Lennart Meri

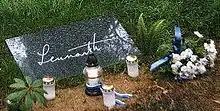
Meri's grave at Forest Cemetery in Tallinn.

Diagnosed with a brain tumor in mid-2005 after experiencing strong headaches, Meri underwent surgery in August. The tumor was found to be malignant and he died on the morning of 14 March 2006, fifteen days before his 77th birthday, after being hospitalized in Tallinn for months. In a televised national speech, his successor, President Arnold Rüütel, said, "In his nine years as head of state, Meri both restored the presidency and built up the Republic of Estonia in the widest sense." Finnish President Tarja Halonen stated, "The Finnish nation lost in Lennart Meri a close and sincere friend and the world, a great statesman who was one of the leading architects of the post-Cold War world." Latvian President Vaira Vīķe-Freiberga said, "the world has lost a great Estonian, a great statesman and a true European."